Adrian Efros

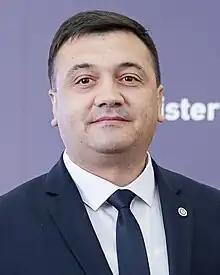
Efros in 2023

Adrian Efros (born 7 October 1982) is a Moldovan military officer and politician who served as Minister of Internal Affairs of Moldova.